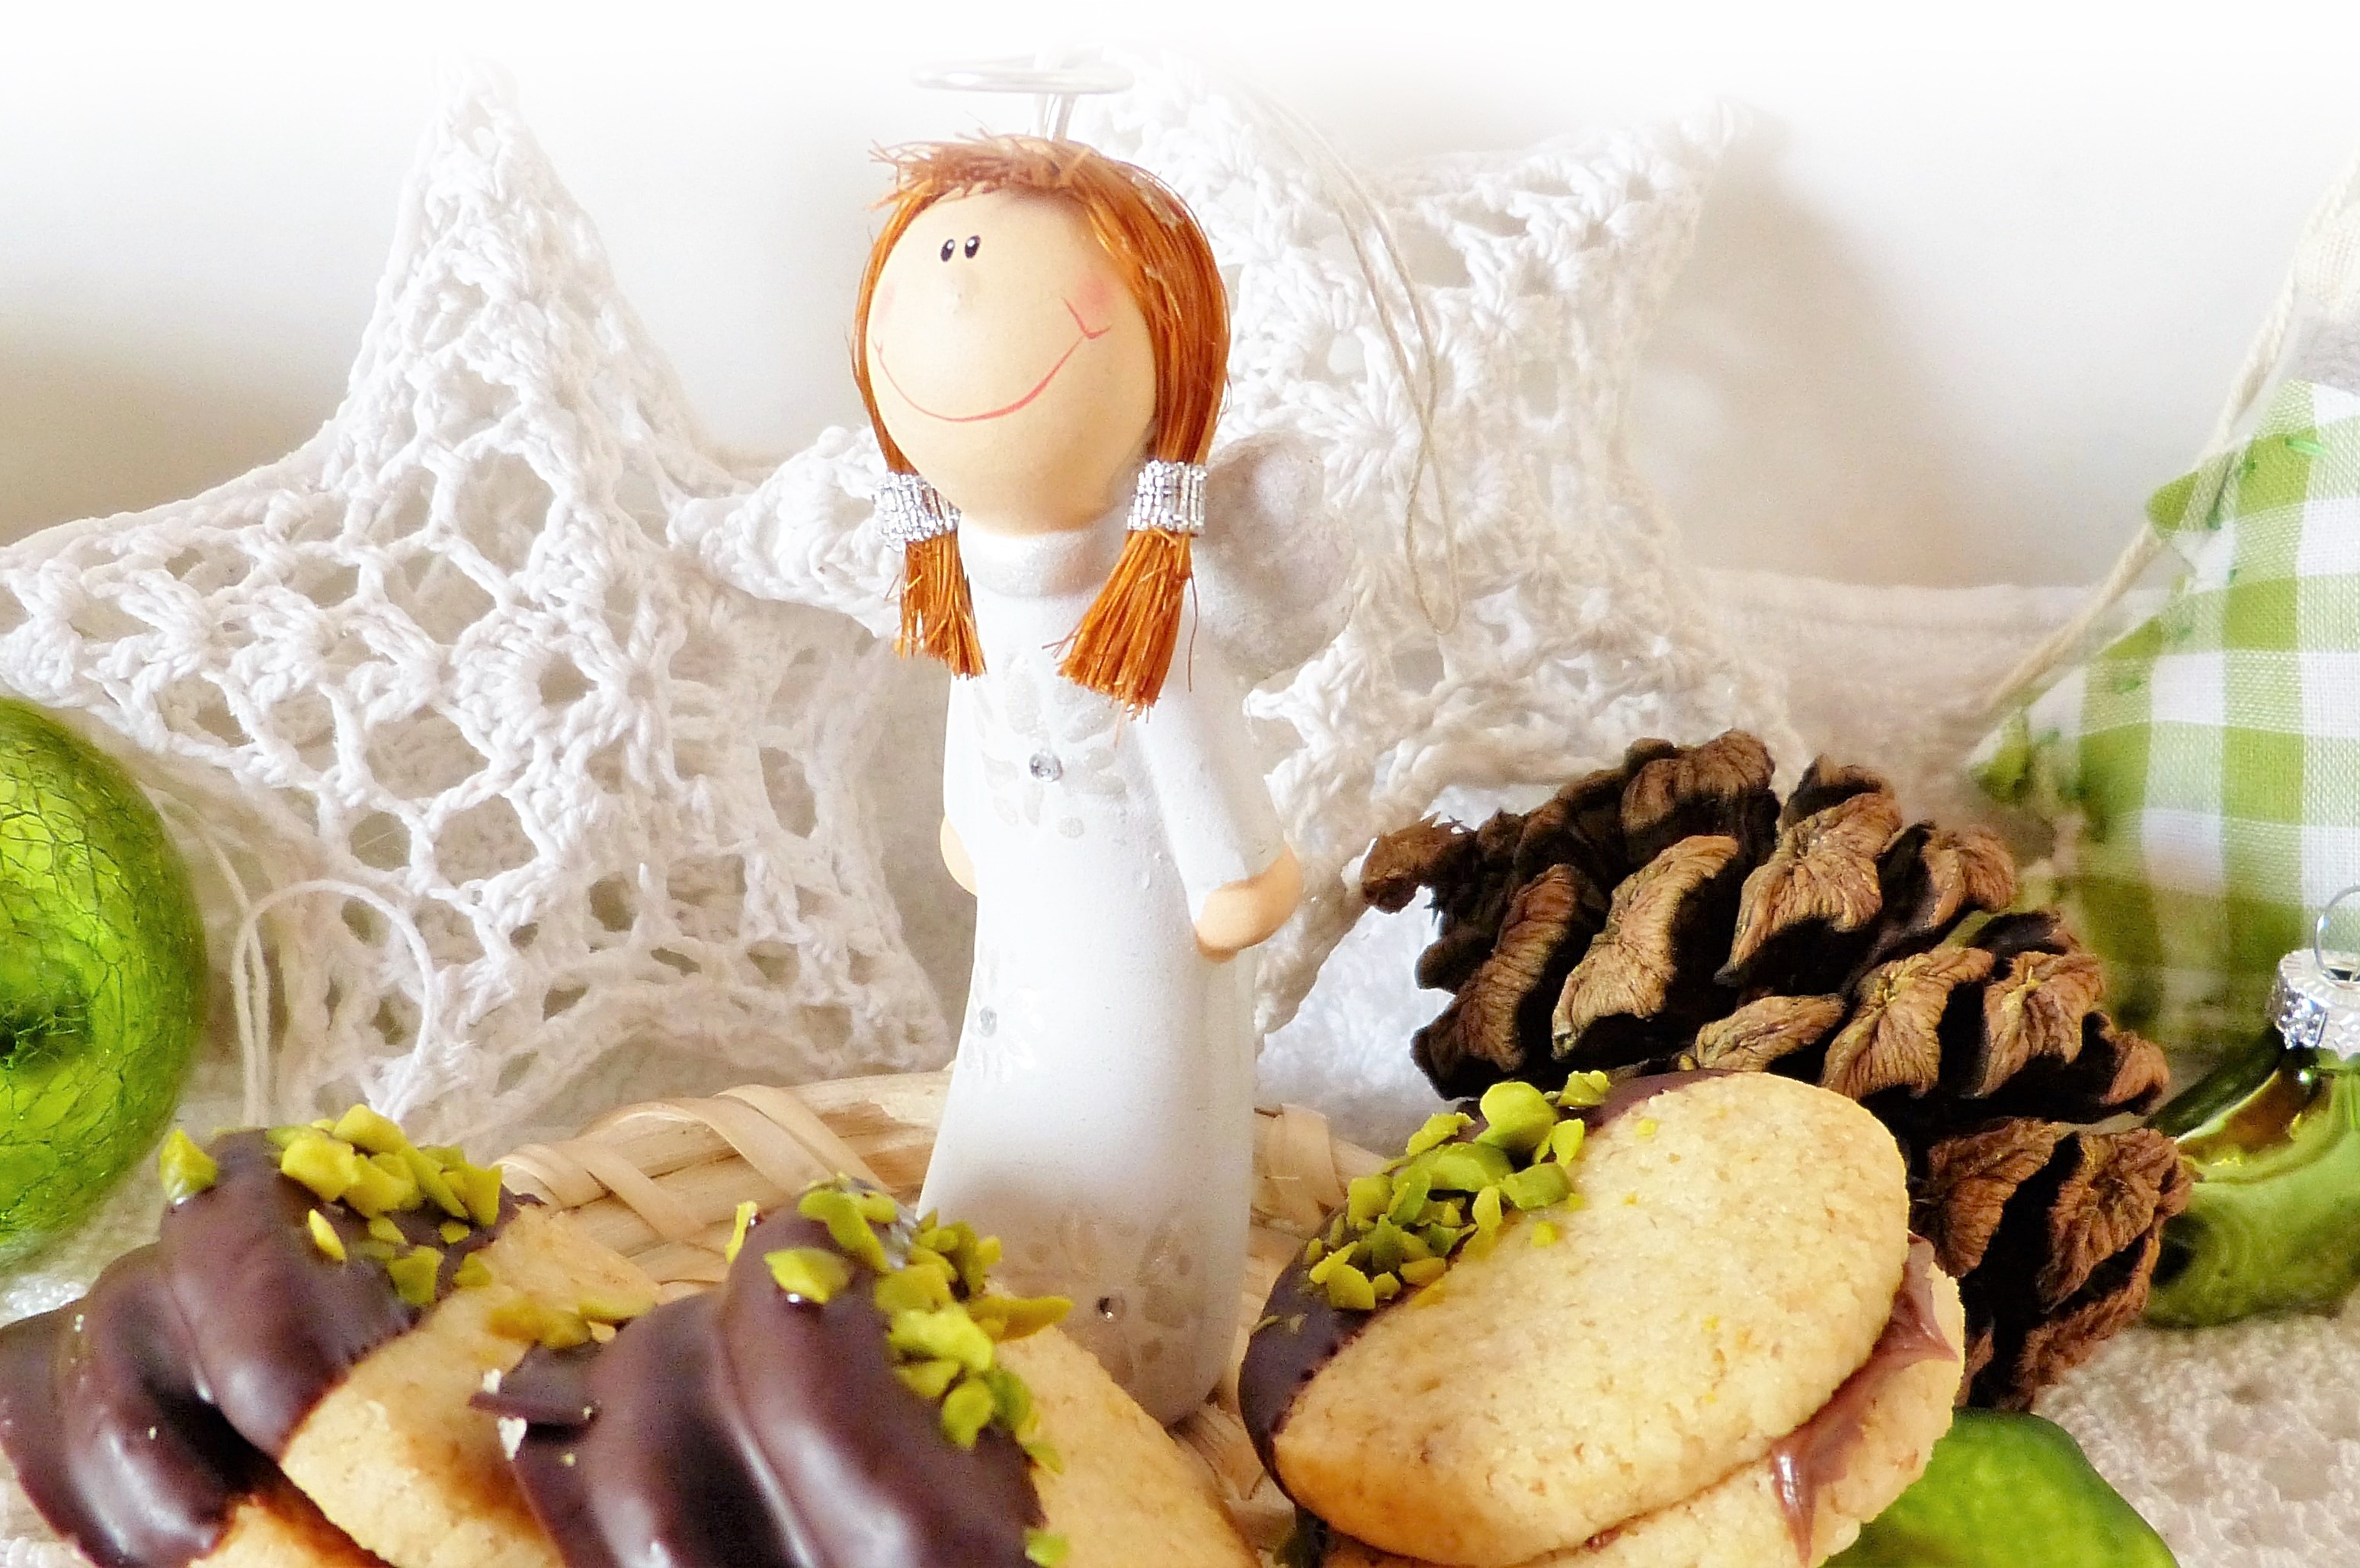
white, star, decoration, meal, food, green, christmas, cookie, dessert, advent, bake, selfmade, christmas angel, gifts, christmas time, angel, sweetness, flavor